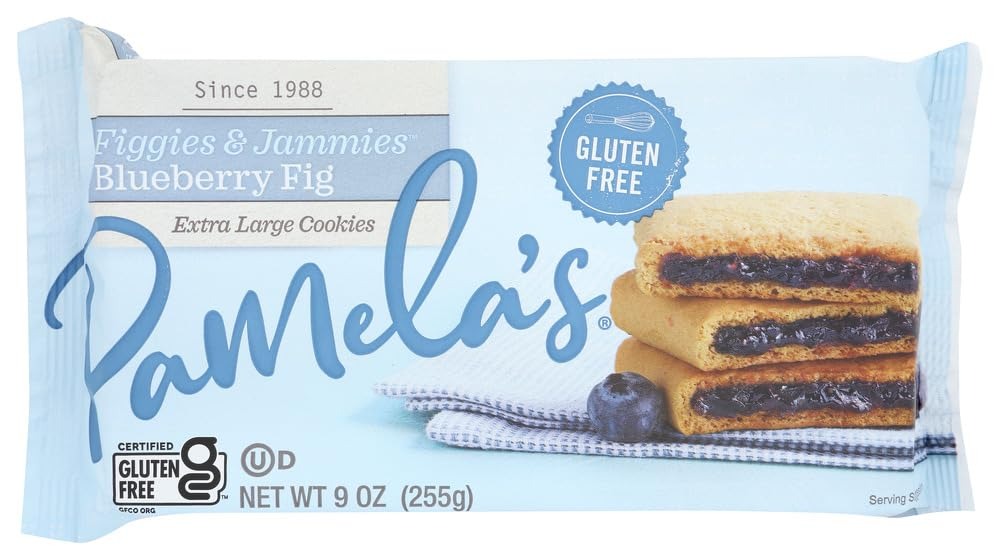
Item Name: Pamela's Products Figgies & Jammies? Extra Large Cookies Gluten-Free Blueberry & Fig -- 9 oz (Pack of 12)
Value: 108.0
Unit: Fl Oz

Price: 33.63